Eucalyptus salmonophloia

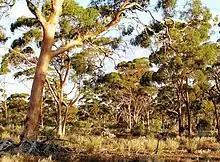
Salmon gum woodland

"Eucalyptus salmonophloia" is listed as "not threatened" under Western Australia's "Wildlife Conservation Act 1950" according to the Department of Parks and Wildlife. It is recognised as being Vulnerable by the International Union for Conservation of Nature (IUCN) , as a result of its severely fragmented population. The Eucalypt woodlands of the Western Australia wheatbelt region, of which the salmon gum is considered to be a key plant species, were listed as critically endangered in December 2015 according to the Environment Protection and Biodiversity Conservation Act 1999.